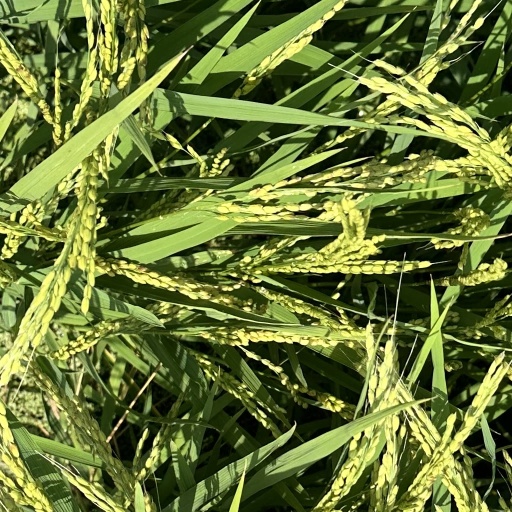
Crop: rice